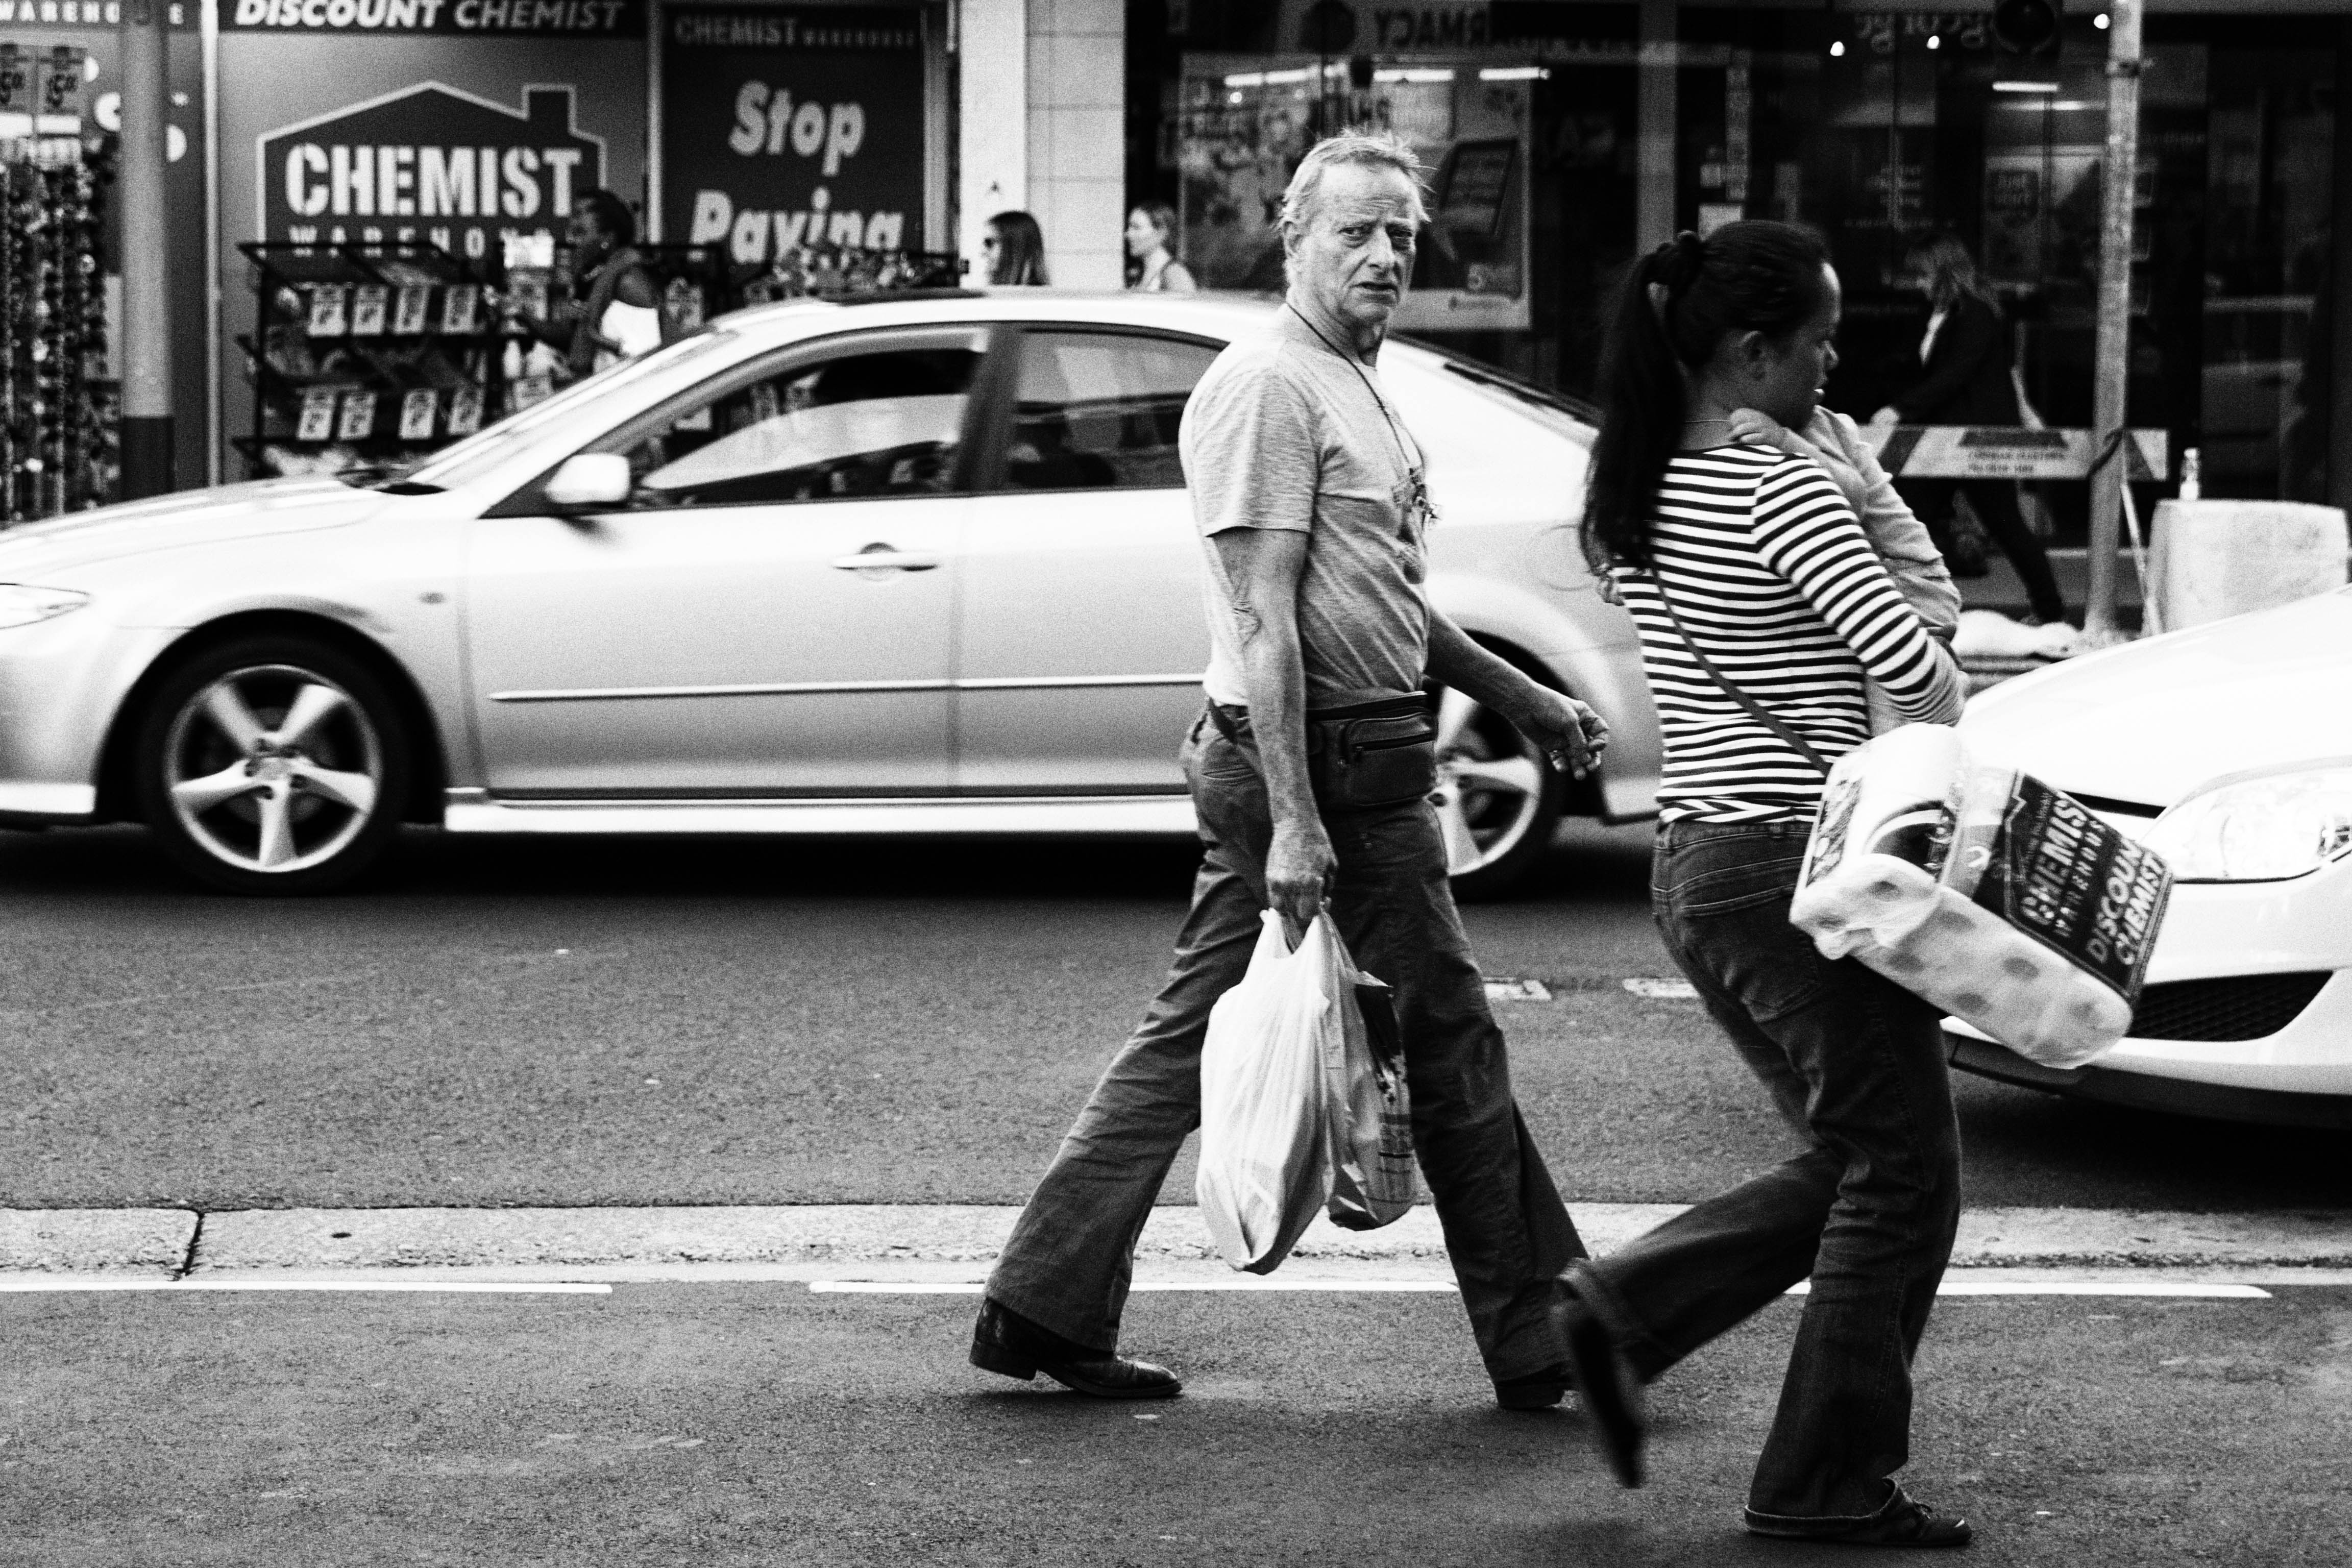
black and white, road, street, car, wheel, vehicle, sydney, black, monochrome, sports car, streetphotography, blackandwhite, supercar, monochrome photography, automobile make, automotive design